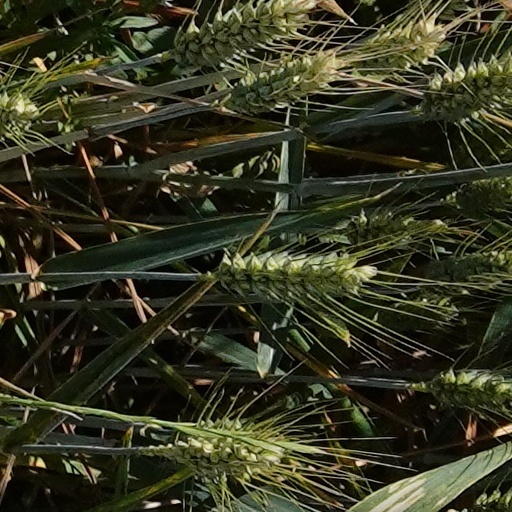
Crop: wheat